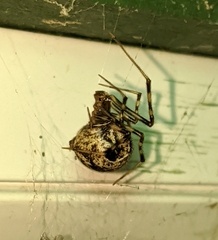
Species: Parasteatoda_tepidariorum